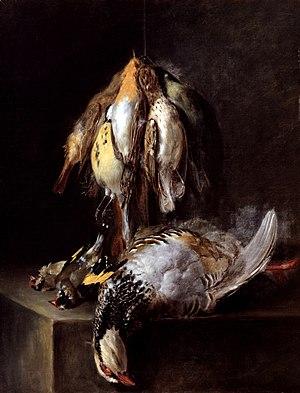
Peinture à l'huile du XIXe siècle, par le peintre et miniaturiste français Etienne-Louis Advinent.
Étienne Louis Advinent, né le 12 juillet 1767 à Lyon et mort à Marseille le 28 décembre 1831, est un peintre français.